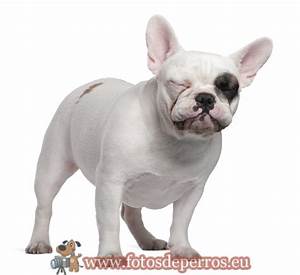
Label: cane